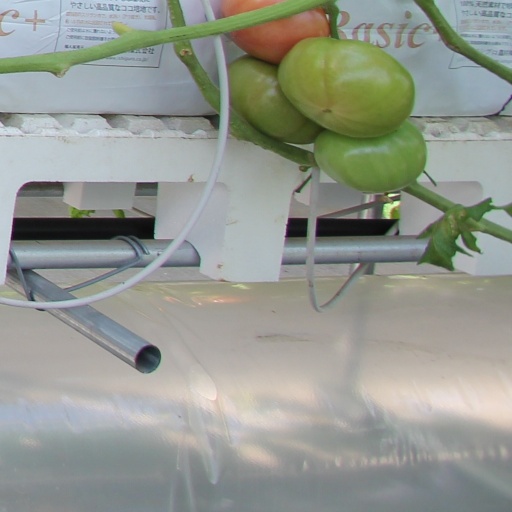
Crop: tomato